Maria Kulle

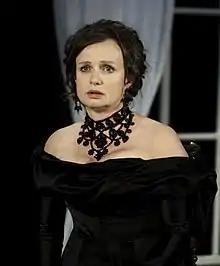

Hulda Maria Charlotte Kulle (born 26 April 1960) is a Swedish actress. She is the daughter of the actor Jarl Kulle and Louise Hermelin.